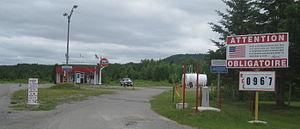
Estcourt station est un village des États-Unis dans le comté d'Aroostook au Maine. C'est le point le plus septentrional de la Nouvelle-Angleterre.